Cistercian Monastery Complex in Henryków

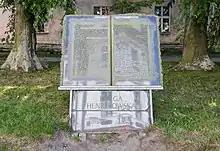
Monument to the Book of Henryków in the abbey courtyard

In 1949, the Henryków Abbey was returned into the hands of the Cistercians. The monks from Szczyrzyc established their priory here. They took over the church and part of the monastery, which is now a convent. The rest of the monastery was initially used as a military storehouse, then as a holiday resort of one of the Upper Silesian mines, and in 1965 a Plant Breeding and Seed Production Company and a Seed and Agricultural Technical School were established there. Since then, a slow reconstruction of the abbey began. In 1990, on the initiative of Cardinal Henryk Gulbinowicz, the abbey became the property of the Archdiocese of Wrocław. On 25 September 1990 Annus Propedeuticus was established in the premises of the abbey as a branch of the Metropolitan Theological Seminary in Wrocław for the clerics of the first year. In the following years the monastery buildings were renovated and the surrounding area was redeveloped. On 28 October 2000 Henryków was visited by Cardinal Joseph Ratzinger – later Pope Benedict XVI – for the solemn ceremony of placing the tunics on the students of the first year of the Metropolitan Theological Seminary in Wrocław.